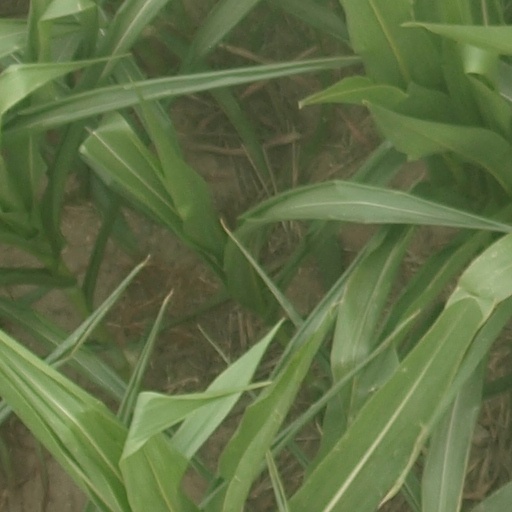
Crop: maize; corn